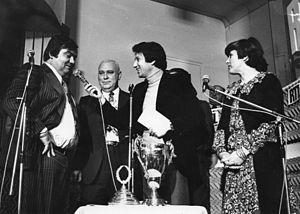
Tirage au sort de la Coupe de France 1978-1979 (sur la photo Louis Nicollin, François Jouvenet, Michel Drucker et Anne-Marie Peysson)
Louis Nicollin, régulièrement appelé Loulou dans le monde du football, né le 29 juin 1943 à Valence et mort le 29 juin 2017 à Nîmes, est un entrepreneur français dirigeant du groupe Nicollin, ensemble d'entreprises de nettoyage urbain, de ramassage et de retraitement des déchets ménagers et industriels.